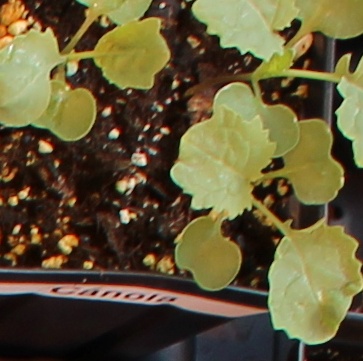
Label: Canola